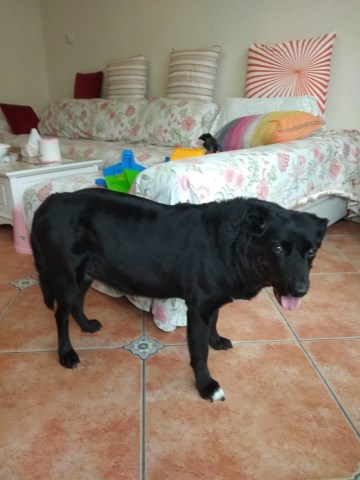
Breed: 3580-n000122-Labrador_retriever